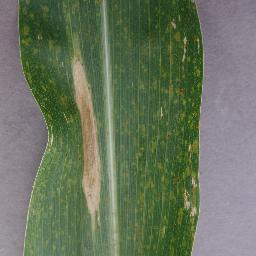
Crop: corn
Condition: (maize)_northern_blight